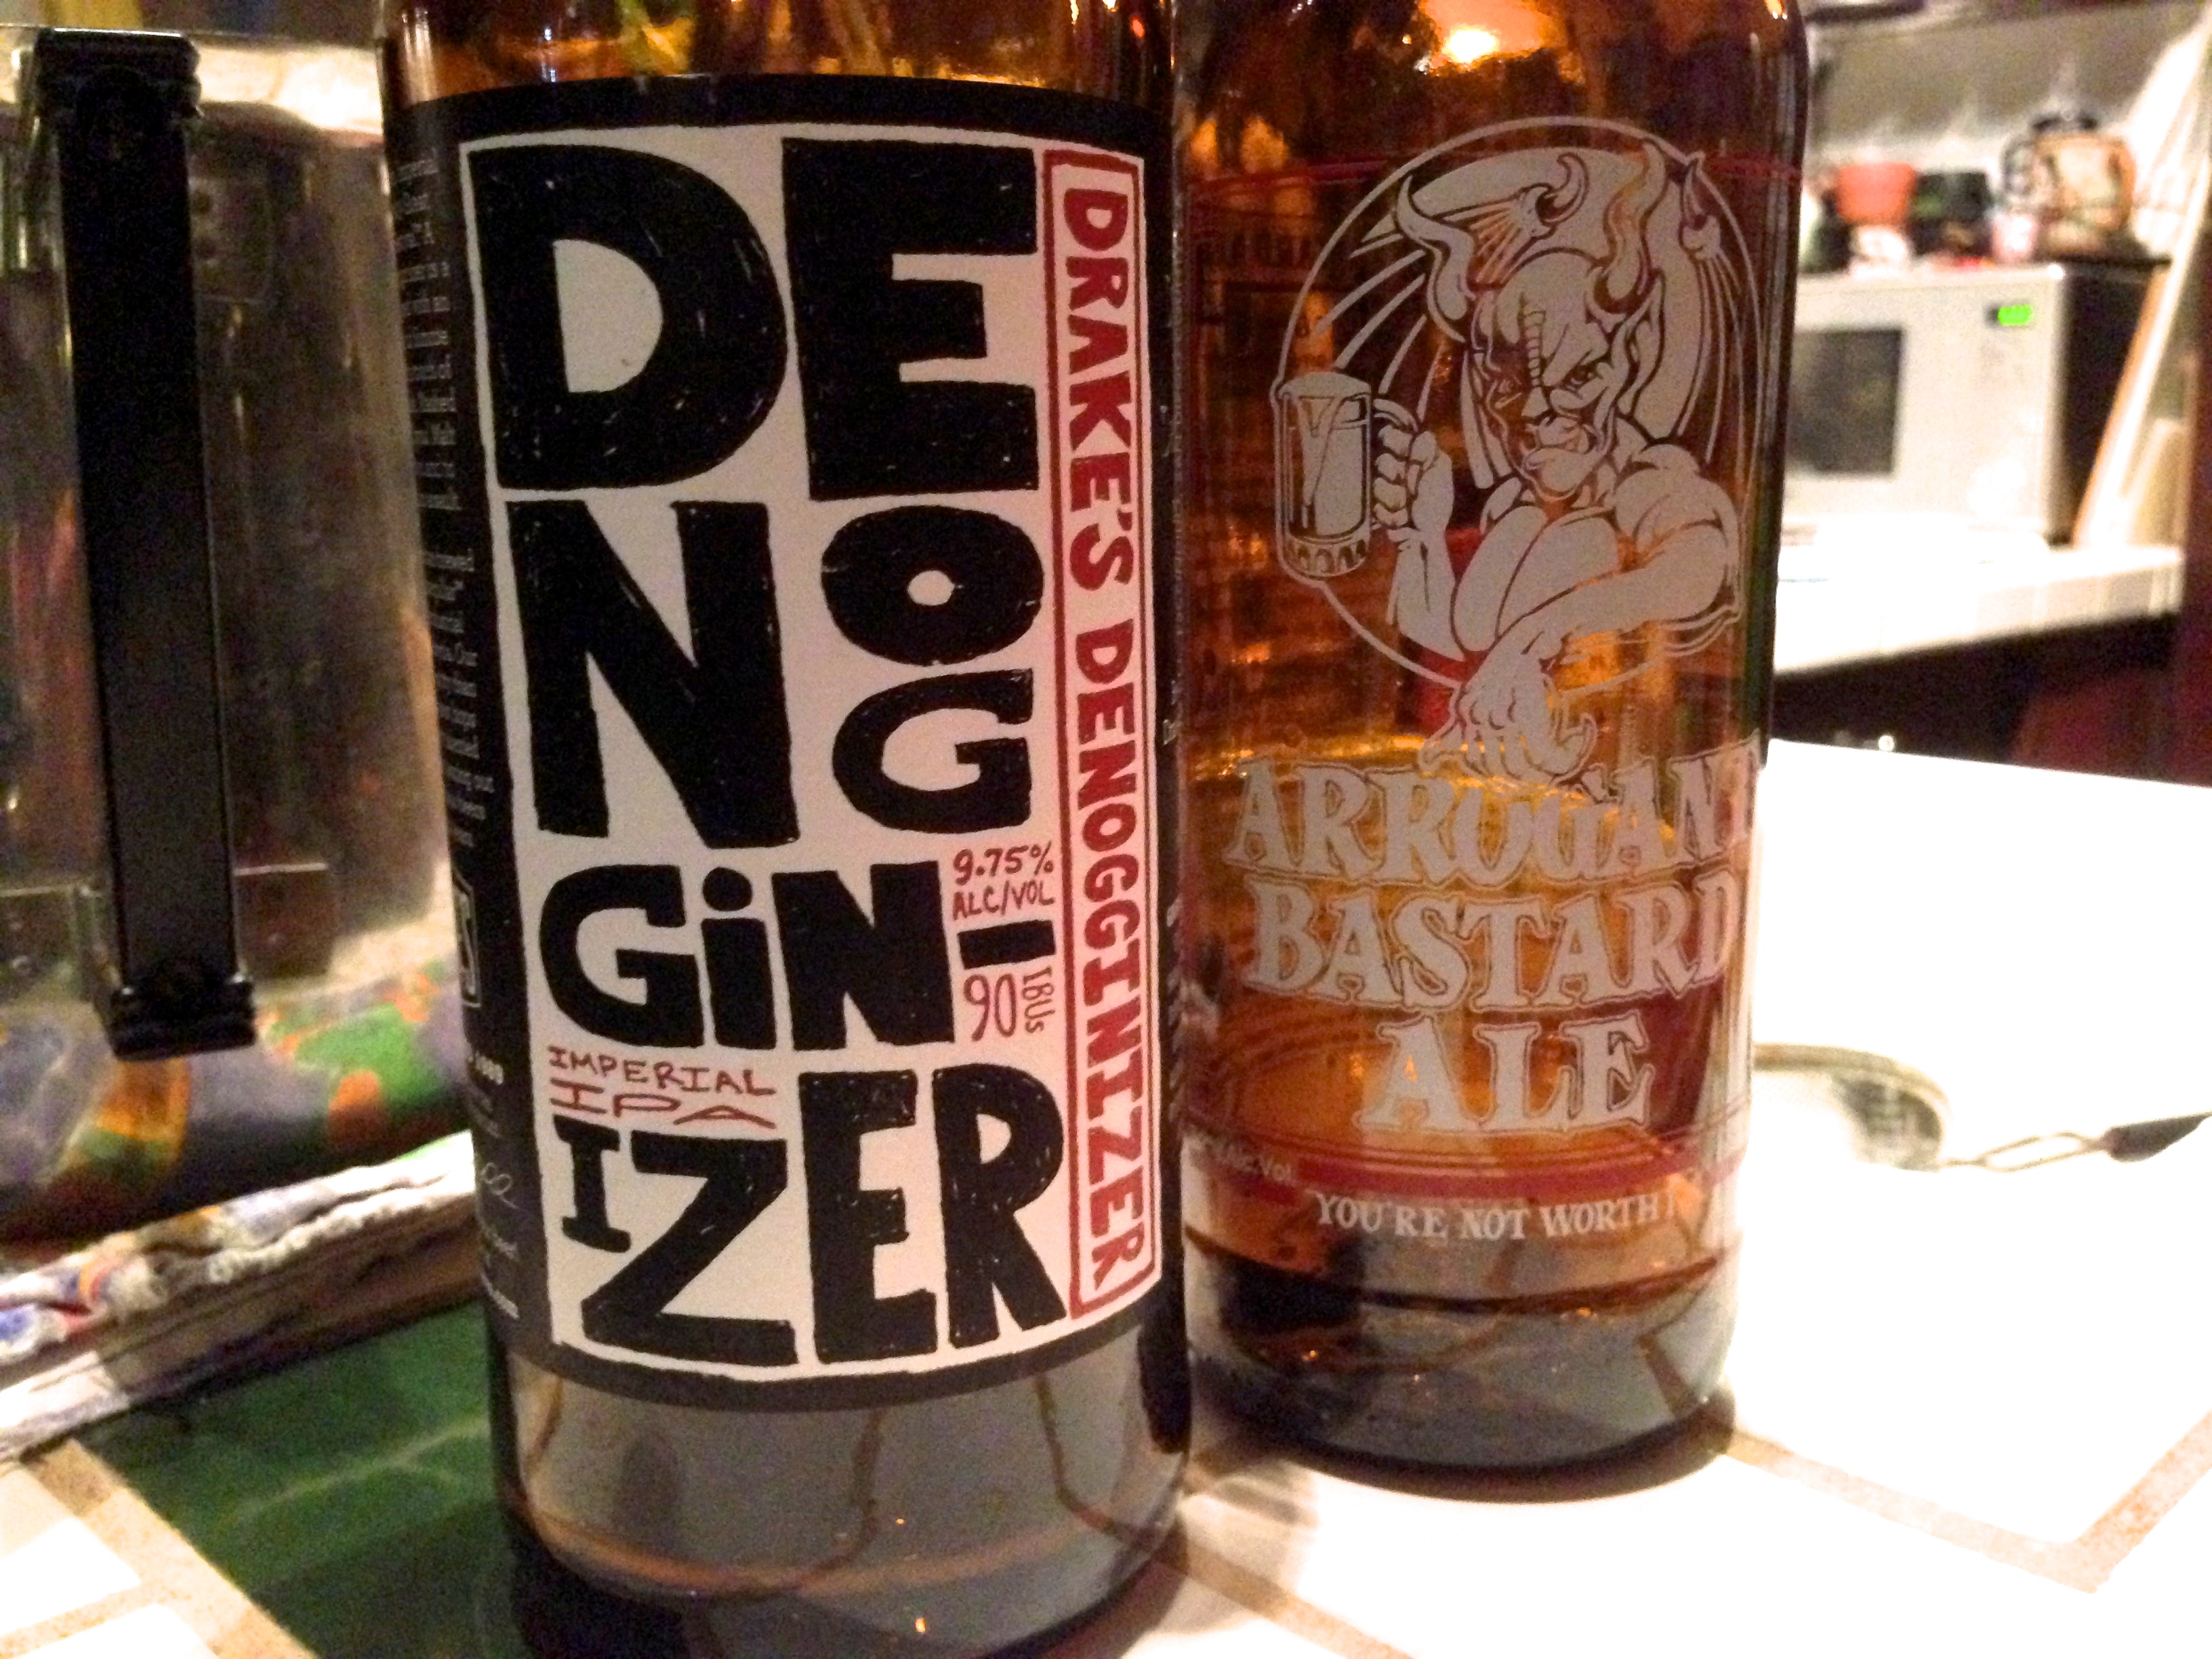
drink, beer, whisky, liqueur, stout, ale, alcoholic beverage, distilled beverage